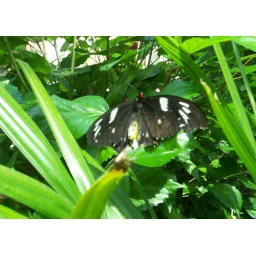
butterfly in the trees